Paeonia clusii

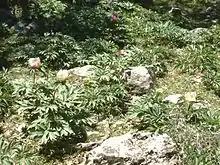
A group of "P. clusii" growing on Crete

The typical subspecies grows in maquis on limestone between 200–1900 m elevation. Subspecies "rhodia" occurs as undergrowth of pines at an elevation of 350–850 m.